Priemerburg–Plaaz railway

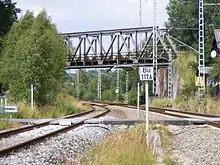
Flyover of the Priemerburg–Plaaz line over the Güstrow–Meyenburg line (left) and the Bützow–Szczecin line (right)

Like the Güstrow–Meyenburg railway, the line to Plaaz separates from the line to Neubrandenburg not in Güstrow, but three kilometres to its east in the settlement of Priemerburg. It runs to the south from the junction and then crosses the other tracks on a bridge. To the right is the route of the former connecting curve to Priemerwald Süd. After running through a wooded area, it passes through Glasewitz station, which closed in 1993 and has left few traces. The following section runs through open, rolling countryside. The now closed Mierdorf station was outside the village in an open field. Shortly afterwards, the line joins the Neustrelitz–Warnemünde railway (Lloyd Railway) to the south of Plaaz station.